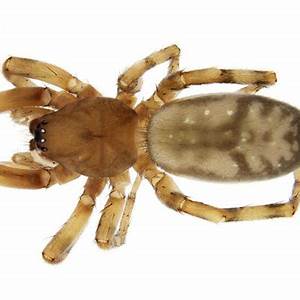
Label: spider